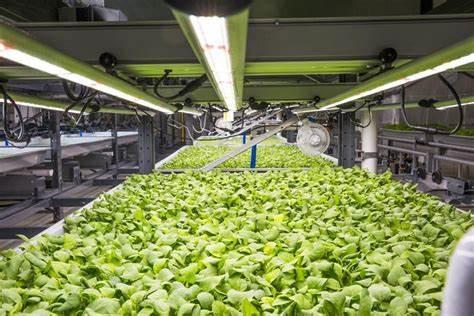
Kiwanda chenye mashine ya kisasa ikiwa katika uchakataji wa bidhaa kama mbogamboga, maua zikiwa tayari katika utendaji wake wa kazi ili ziweze kutolewa na kupelekwa masokoni.